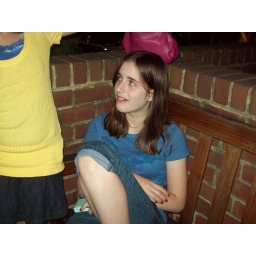
I gave her the pink bag in the background!!!